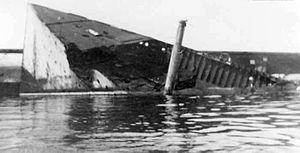
Le Sparviero était un porte-avions italien converti à partir du paquebot transatlantique Augustus pendant la Seconde Guerre mondiale. Les travaux commencent en septembre 1942 mais le bâtiment ne sera jamais achevé. Il sera ferraillé en 1951.